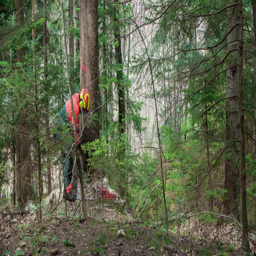
a man is cutting down a tree with an axe and then with a chainsaw .